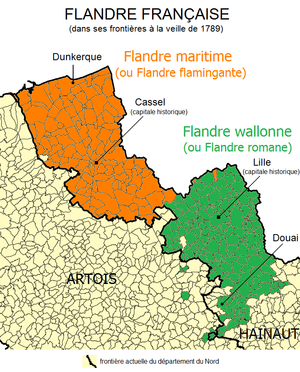
Carte de la Flandre française dans ses frontières à la veille de 1789, basée sur l'État par ordre alphabétique des Villes, Bourgs, Villages &amp
Historiquement, la Flandre wallonne est la partie de l'ancien Comté de Flandre qui comprenait les territoires des « pays » de Lille, Douai et Orchies. Dans l'ancien comté de Flandre un « pays », ou « quartier », désignait la subdivision d'une châtellenie. Par exemple, la châtellenie de Lille comprenait les pays de Carembault, de Ferrain, de Mélantois, de Pévèle et des Weppes. Ses habitants étaient appelés « les Flamands wallons » et parlaient picard et français.
La Flandre française est la partie de l'ancien comté de Flandre qui fait aujourd'hui partie de la France, et qui consiste traditionnellement en la moitié nord du département du Nord, auquel s'ajoutent quatre communes du Pas-de-Calais.
La province de Flandre maritime est une ancienne province française qui était composée de :